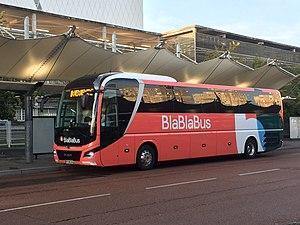
Un bus des lignes BlablaBus à quai à la gare routière de Saint-Denis Université
Le transport interurbain par autocar concerne les services de lignes régulières ou de transport scolaire sur les trajets entre villes et villages, en utilisant les autoroutes et routes nationales.
BlaBlaBus, anciennement Ouibus et antérieurement iDBUS, est un réseau de lignes d'autocar à longue distance, en France et en Europe. En France, il dessert environ 40 villes, mais également les aéroports de Paris-Charles-de-Gaulle, Paris-Orly, Lyon-Saint-Exupéry et Nice-Côte d'Azur.